Barnaby Ruhe

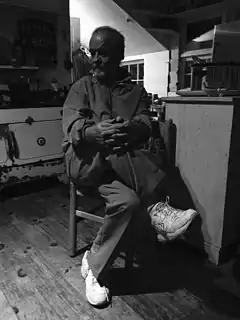
Ruhe in 2016

Barnaby Ruhe is an American artist and university academic who has described himself as a bodhisattva. Ruhe teaches at New York University's Gallatin School of Individualized Study, and is perhaps best known for his painting marathons, otherwise known as endurance feats. His New York City studio is located within the Westbeth Artists Community.